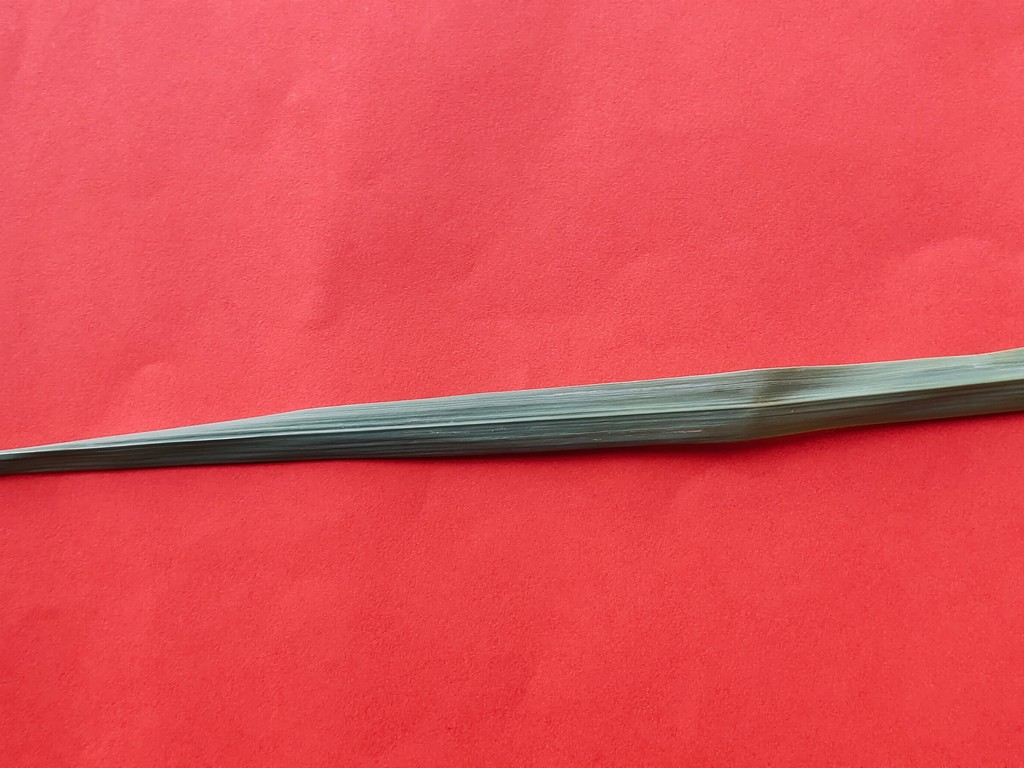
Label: Healthy